Brno

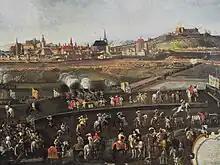
Unsuccessful Swedish siege in 1645

In 1243, the small settlements grouped together to form one fortified settlement, and Brno was granted city royal privileges by the King, and thus recognized as a royal city. As throughout Eastern Central Europe, the granting of city privileges was connected with immigration from German-speaking lands. In 1324, Queen Elisabeth Richeza of Poland founded the Basilica of the Assumption of Our Lady, which now houses her grave. In the 14th century, Brno became one of the centres for the Moravian regional assemblies, whose meetings alternated between Brno and Olomouc. These assemblies made political, legal, and financial decisions. Brno and Olomouc were also the seats of the Land Court and the Moravian Land Tables, thus they were the two most important cities in Moravia. From the mid-14th century to the early 15th century, Špilberk Castle had served as the permanent seat of the Margraves of Moravia; one of them, Jobst of Moravia, was elected the King of the Romans. Brno was besieged in 1428 and again in 1430 by the Hussites during the Hussite Wars. Both attempts to conquer the city failed.